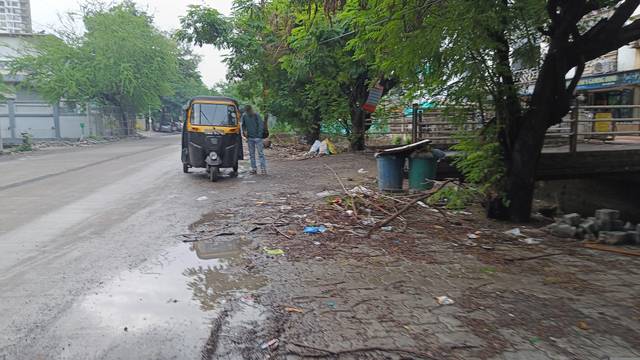
Region: India
Coordinates: 19.205, 73.099